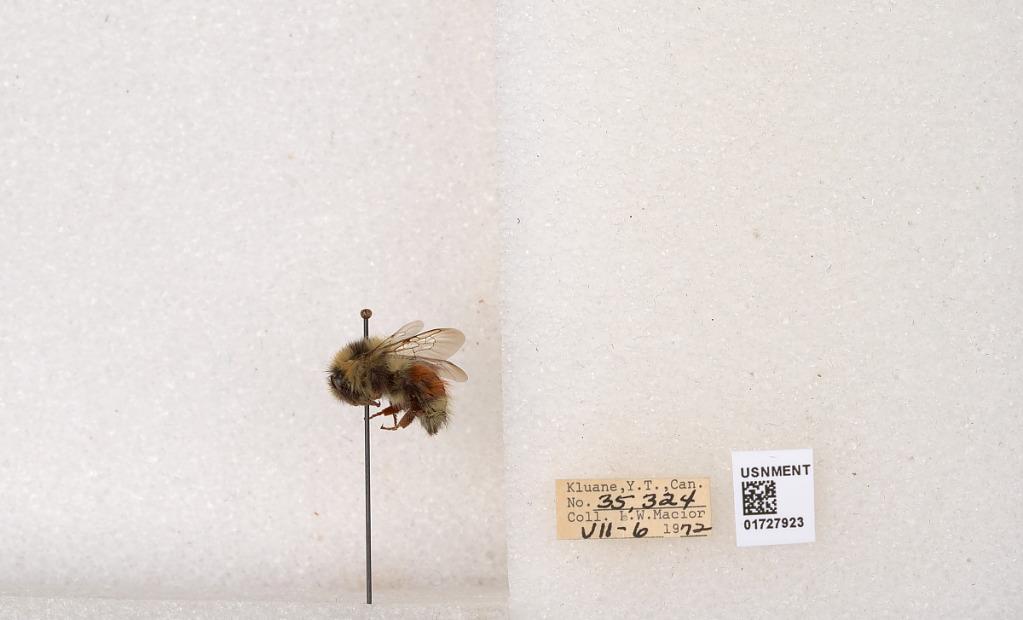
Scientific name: Bombus (Pyrobombus) sylvicola Kirby
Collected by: L. Macior
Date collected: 1972-7-6
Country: Canada
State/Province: Yukon
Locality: Kluane
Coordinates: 61.2426, -139.113